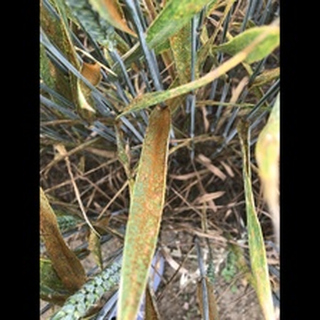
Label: wheat_brown_rust